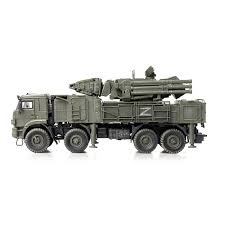
Label: Pantsir-S1